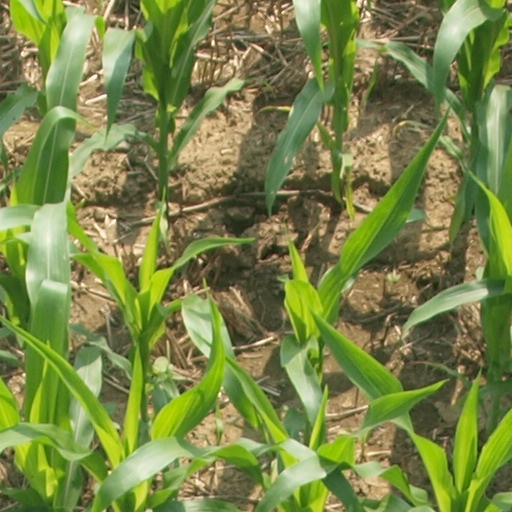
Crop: maize; corn